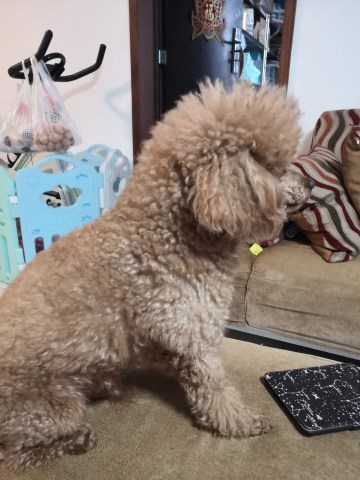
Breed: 2925-n000114-toy_poodle